John 18:38

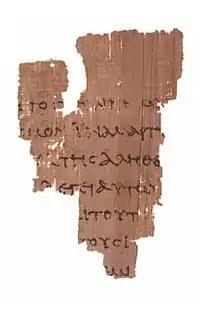
P52, an ancient papyrus inscribed with John 18:37–38

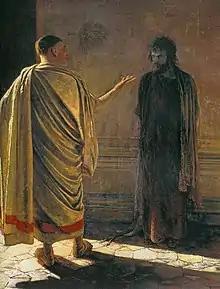
Nikolai Ge "Christ and Pilatus" (What is truth?), 1890

The exact intention of Pilate has been subject to debate among scholars, with no firm conclusion. His statement may have been made in jest that the trial was a mockery, or he may have sincerely intended to reflect on the philosophical position that truth is hard to ascertain. The Greek word rendered as "truth" in English translations is "aletheia", which literally means "unconcealed" and connotes sincerity in addition to factuality and reality; whereas Jesus' use of the term appears to indicate absolute, revealed knowledge.